Bob Zellner

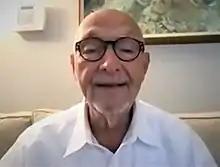
Zellner interviewed by "Green Left" in 2021

John Robert Zellner (born April 5, 1939) is an American civil rights activist. He graduated from Huntingdon College in 1961 and that year became a member of the Student Nonviolent Coordinating Committee (SNCC) as its first white field secretary. Zellner was involved in numerous civil rights efforts, including nonviolence workshops at Talladega College, protests for integration in Danville, Virginia, and organizing Freedom Schools in Greenwood, Mississippi, in 1964. He also investigated the murders of Chaney, Goodman, and Schwerner that summer.